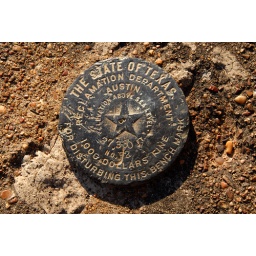
Well-worn benchmark on base of railroad bridge near Dayton, TX.